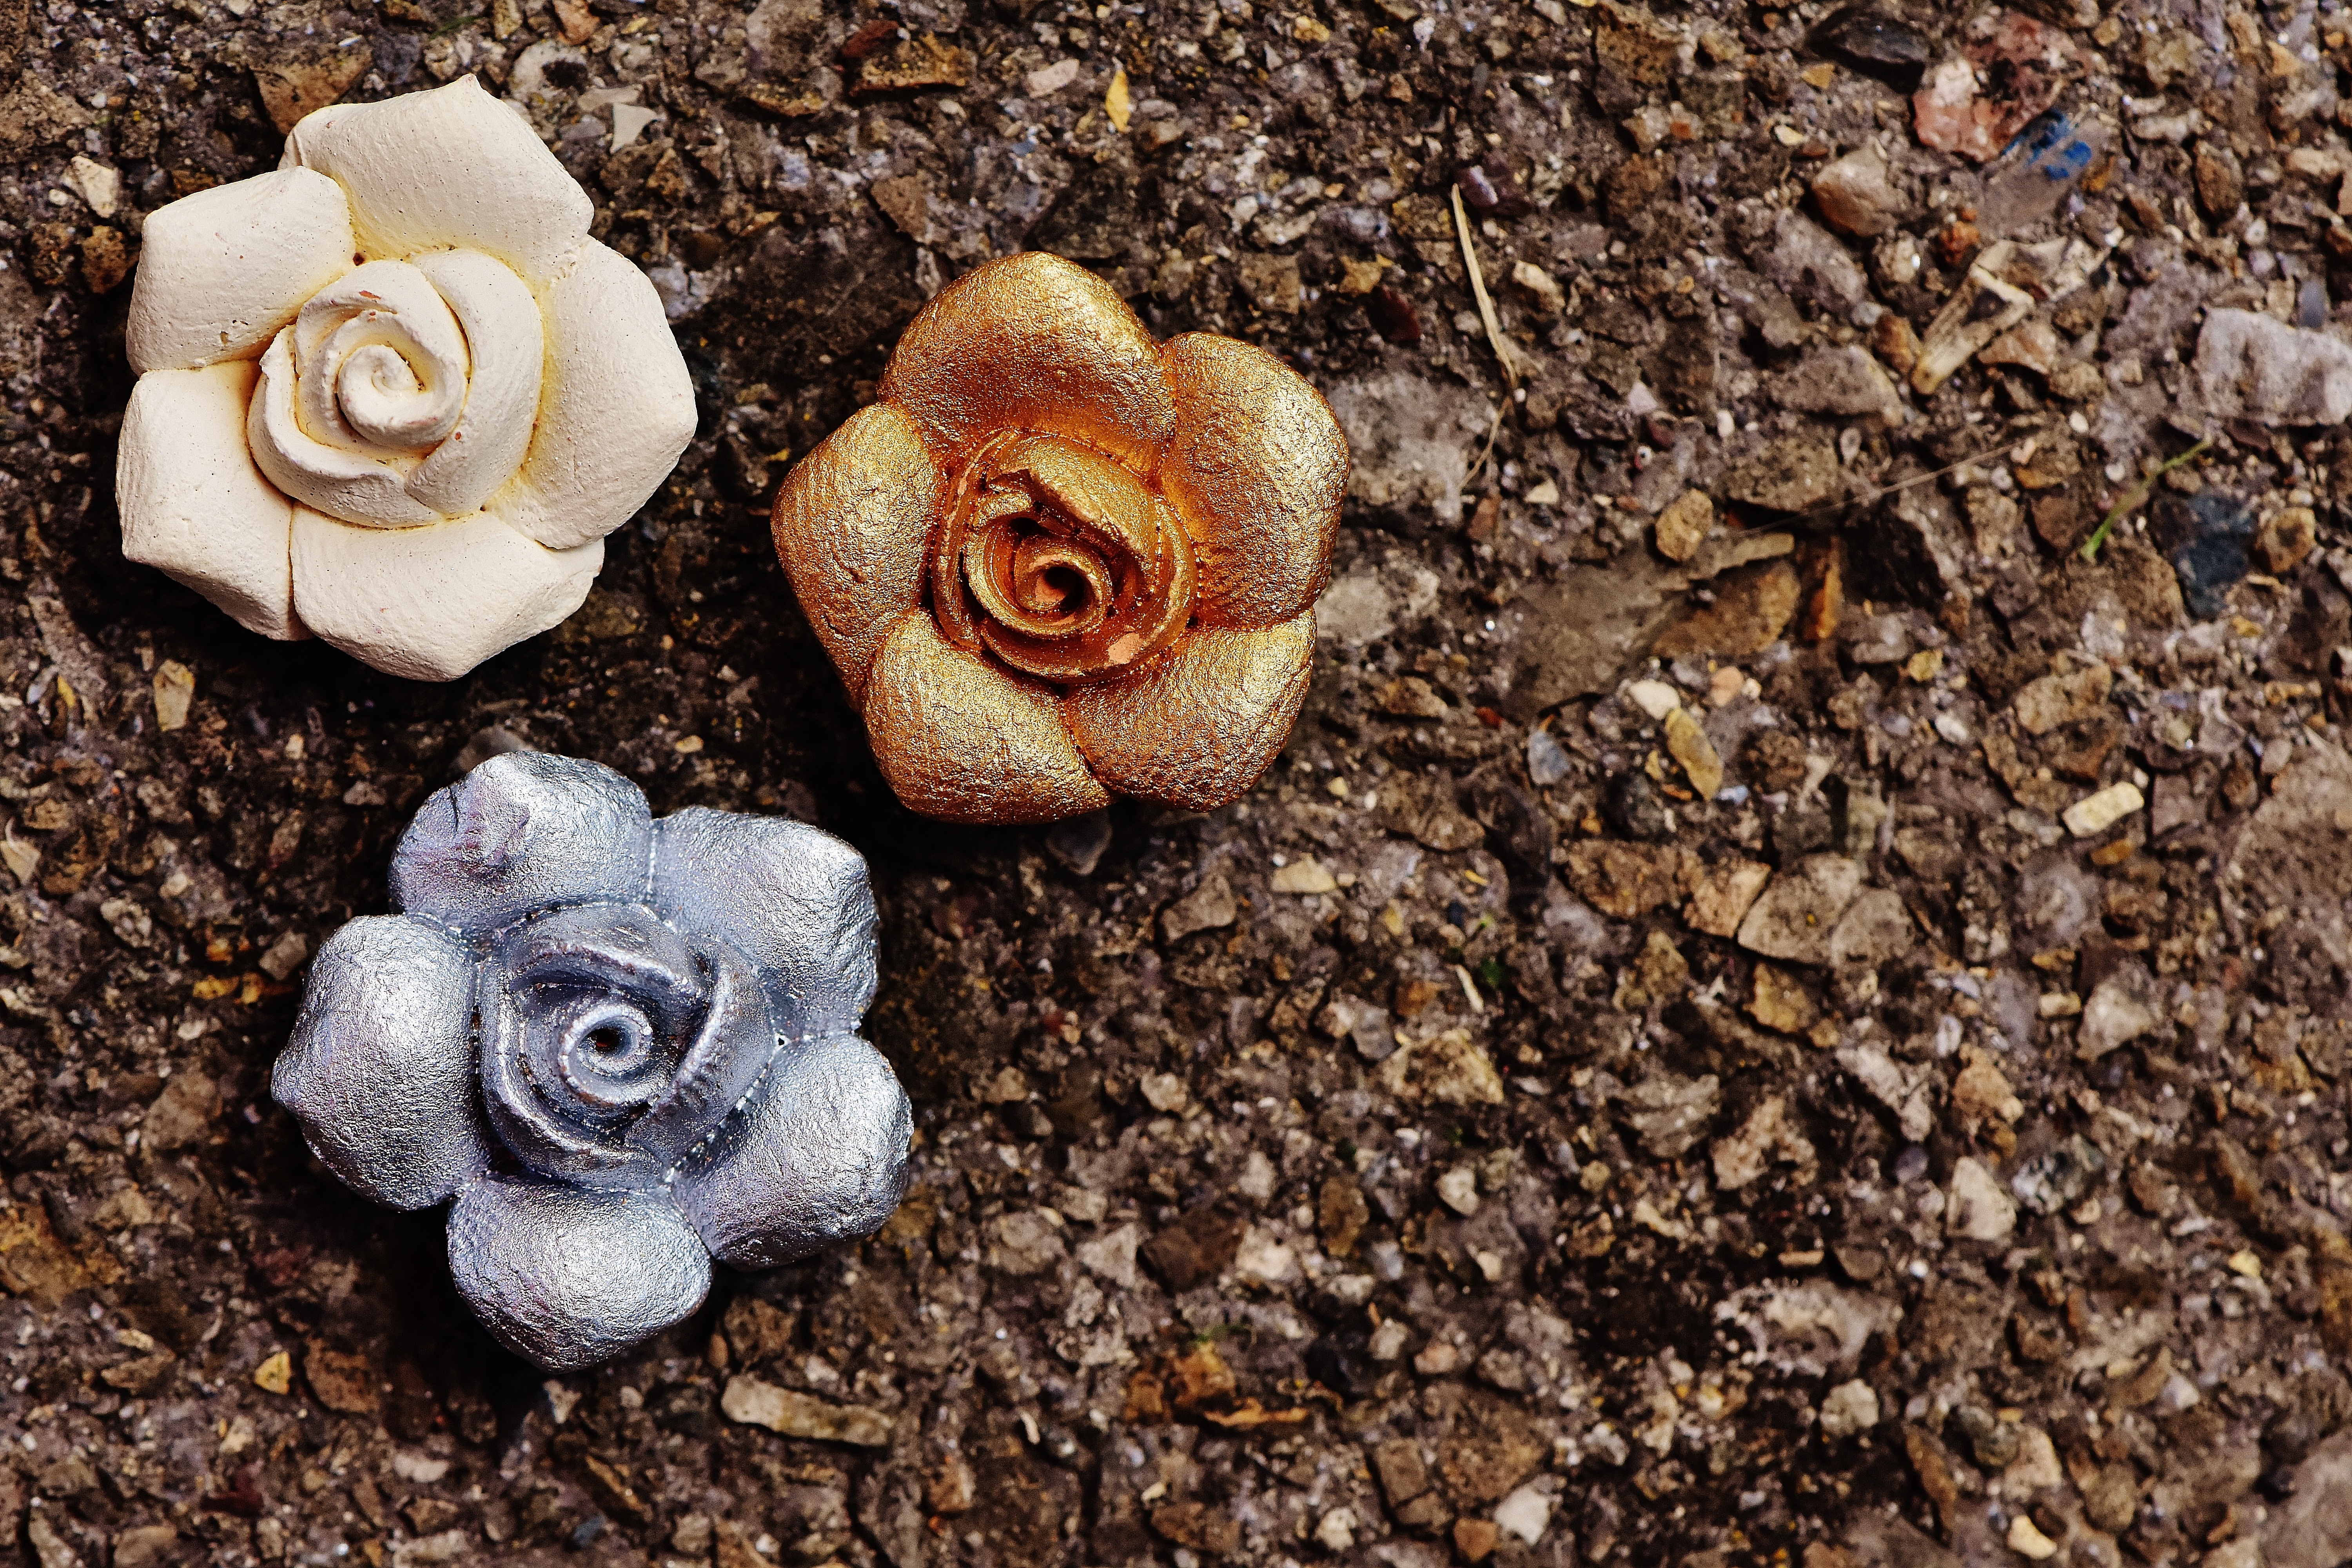
white, photography, leaf, flower, flora, fauna, invertebrate, flowers, close up, roses, gold, silver, beautiful, macro photography